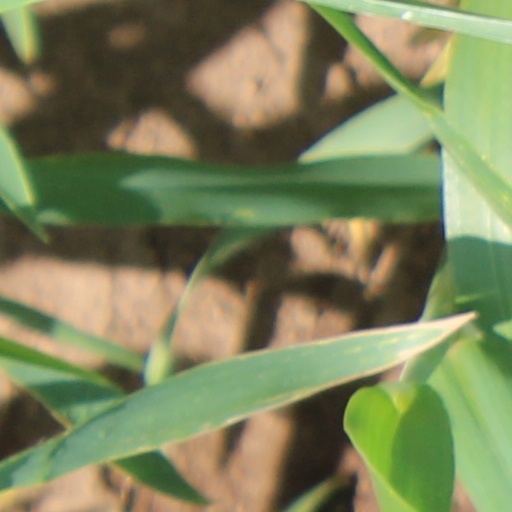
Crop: wheat